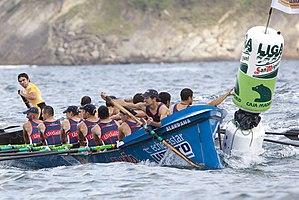
Virage de la trainière Bou Bizkaia (Urdaibai) lors d'une compétition de la Ligue San Miguel.
Urdaibai Arraun Elkartea est un club d'aviron apparu lors de la fusion en 1992 des clubs respectifs d'Elantxobe, de Mundaka et de Bermeo.